Barendrecht

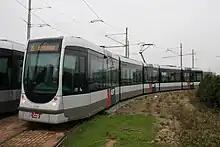
RET tram line 25 at its southern terminus of Carnisselande

As a suburb of Rotterdam, commuters in Barendrecht have access to extensive local transport services operated by RET, whose tram line 25 runs north-south through the western part of Barendrecht with its southern terminus in Carnisselande. The tram runs to the Rotterdam Centraal railway station through the city centre and beyond to its northern terminus in Schiebroek.